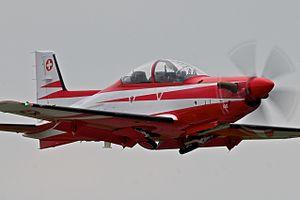
Les Forces aériennes suisses sont, avec les forces terrestres, l'une des deux branches des forces armées suisses.
Le Pilatus PC-21 est un avion d'entraînement militaire avancé construit par l’avionneur suisse Pilatus Aircraft.